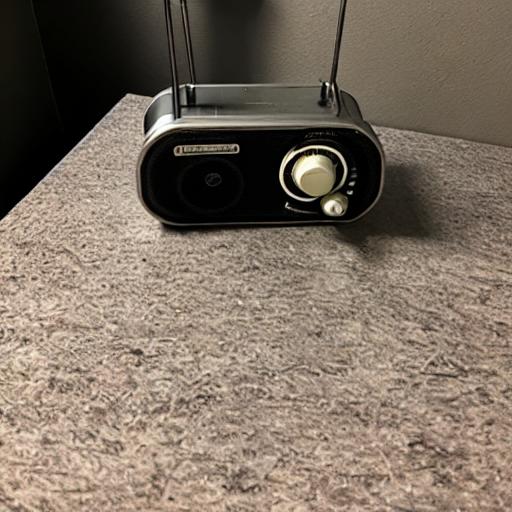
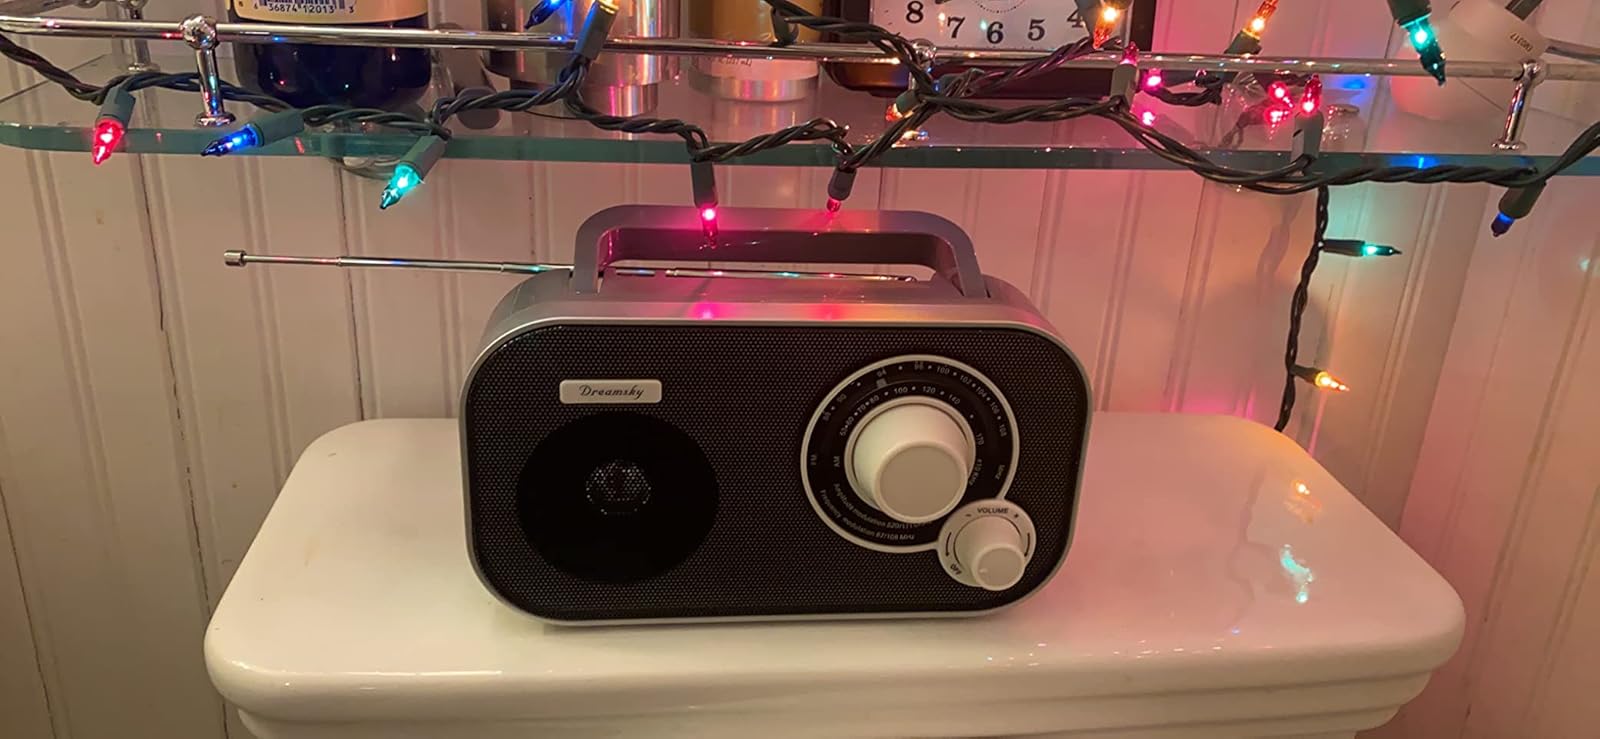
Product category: radio
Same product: no